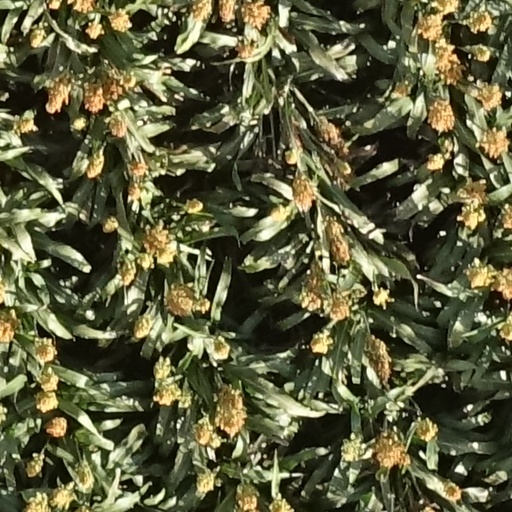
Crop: sorghum